SS Arabic (1902)

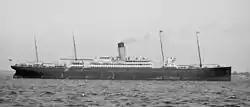
"Arabic" in about 1905

"Arabic" was originally intended to be "Minnewaska", one of four ships ordered from Harland and Wolff, Belfast, by the Atlantic Transport Line (ATL), but fell victim to the recession and the shipbuilding rationalization following the ATL's 1902 incorporation into the IMM Co., and was transferred before completion to the White Star Line as "Arabic". She was extensively modified before launch with additional accommodation, which extended her superstructure aft of her third mast and forward of her second mast. "Arabic" was fitted with twin-screw propellers driven by separate sets of quadruple expansion engines arranged on the builders' "balanced" principle. She had accommodations for 1,400 passengers; 200 in first class, 200 in second class and 1,000 in third class. Her accommodations were configured similar to most other White Star passenger ships, with first class amidships, second class abaft of first, and third class divided at the fore and after ends of the vessel. She was launched in Belfast on 18 December 1902.